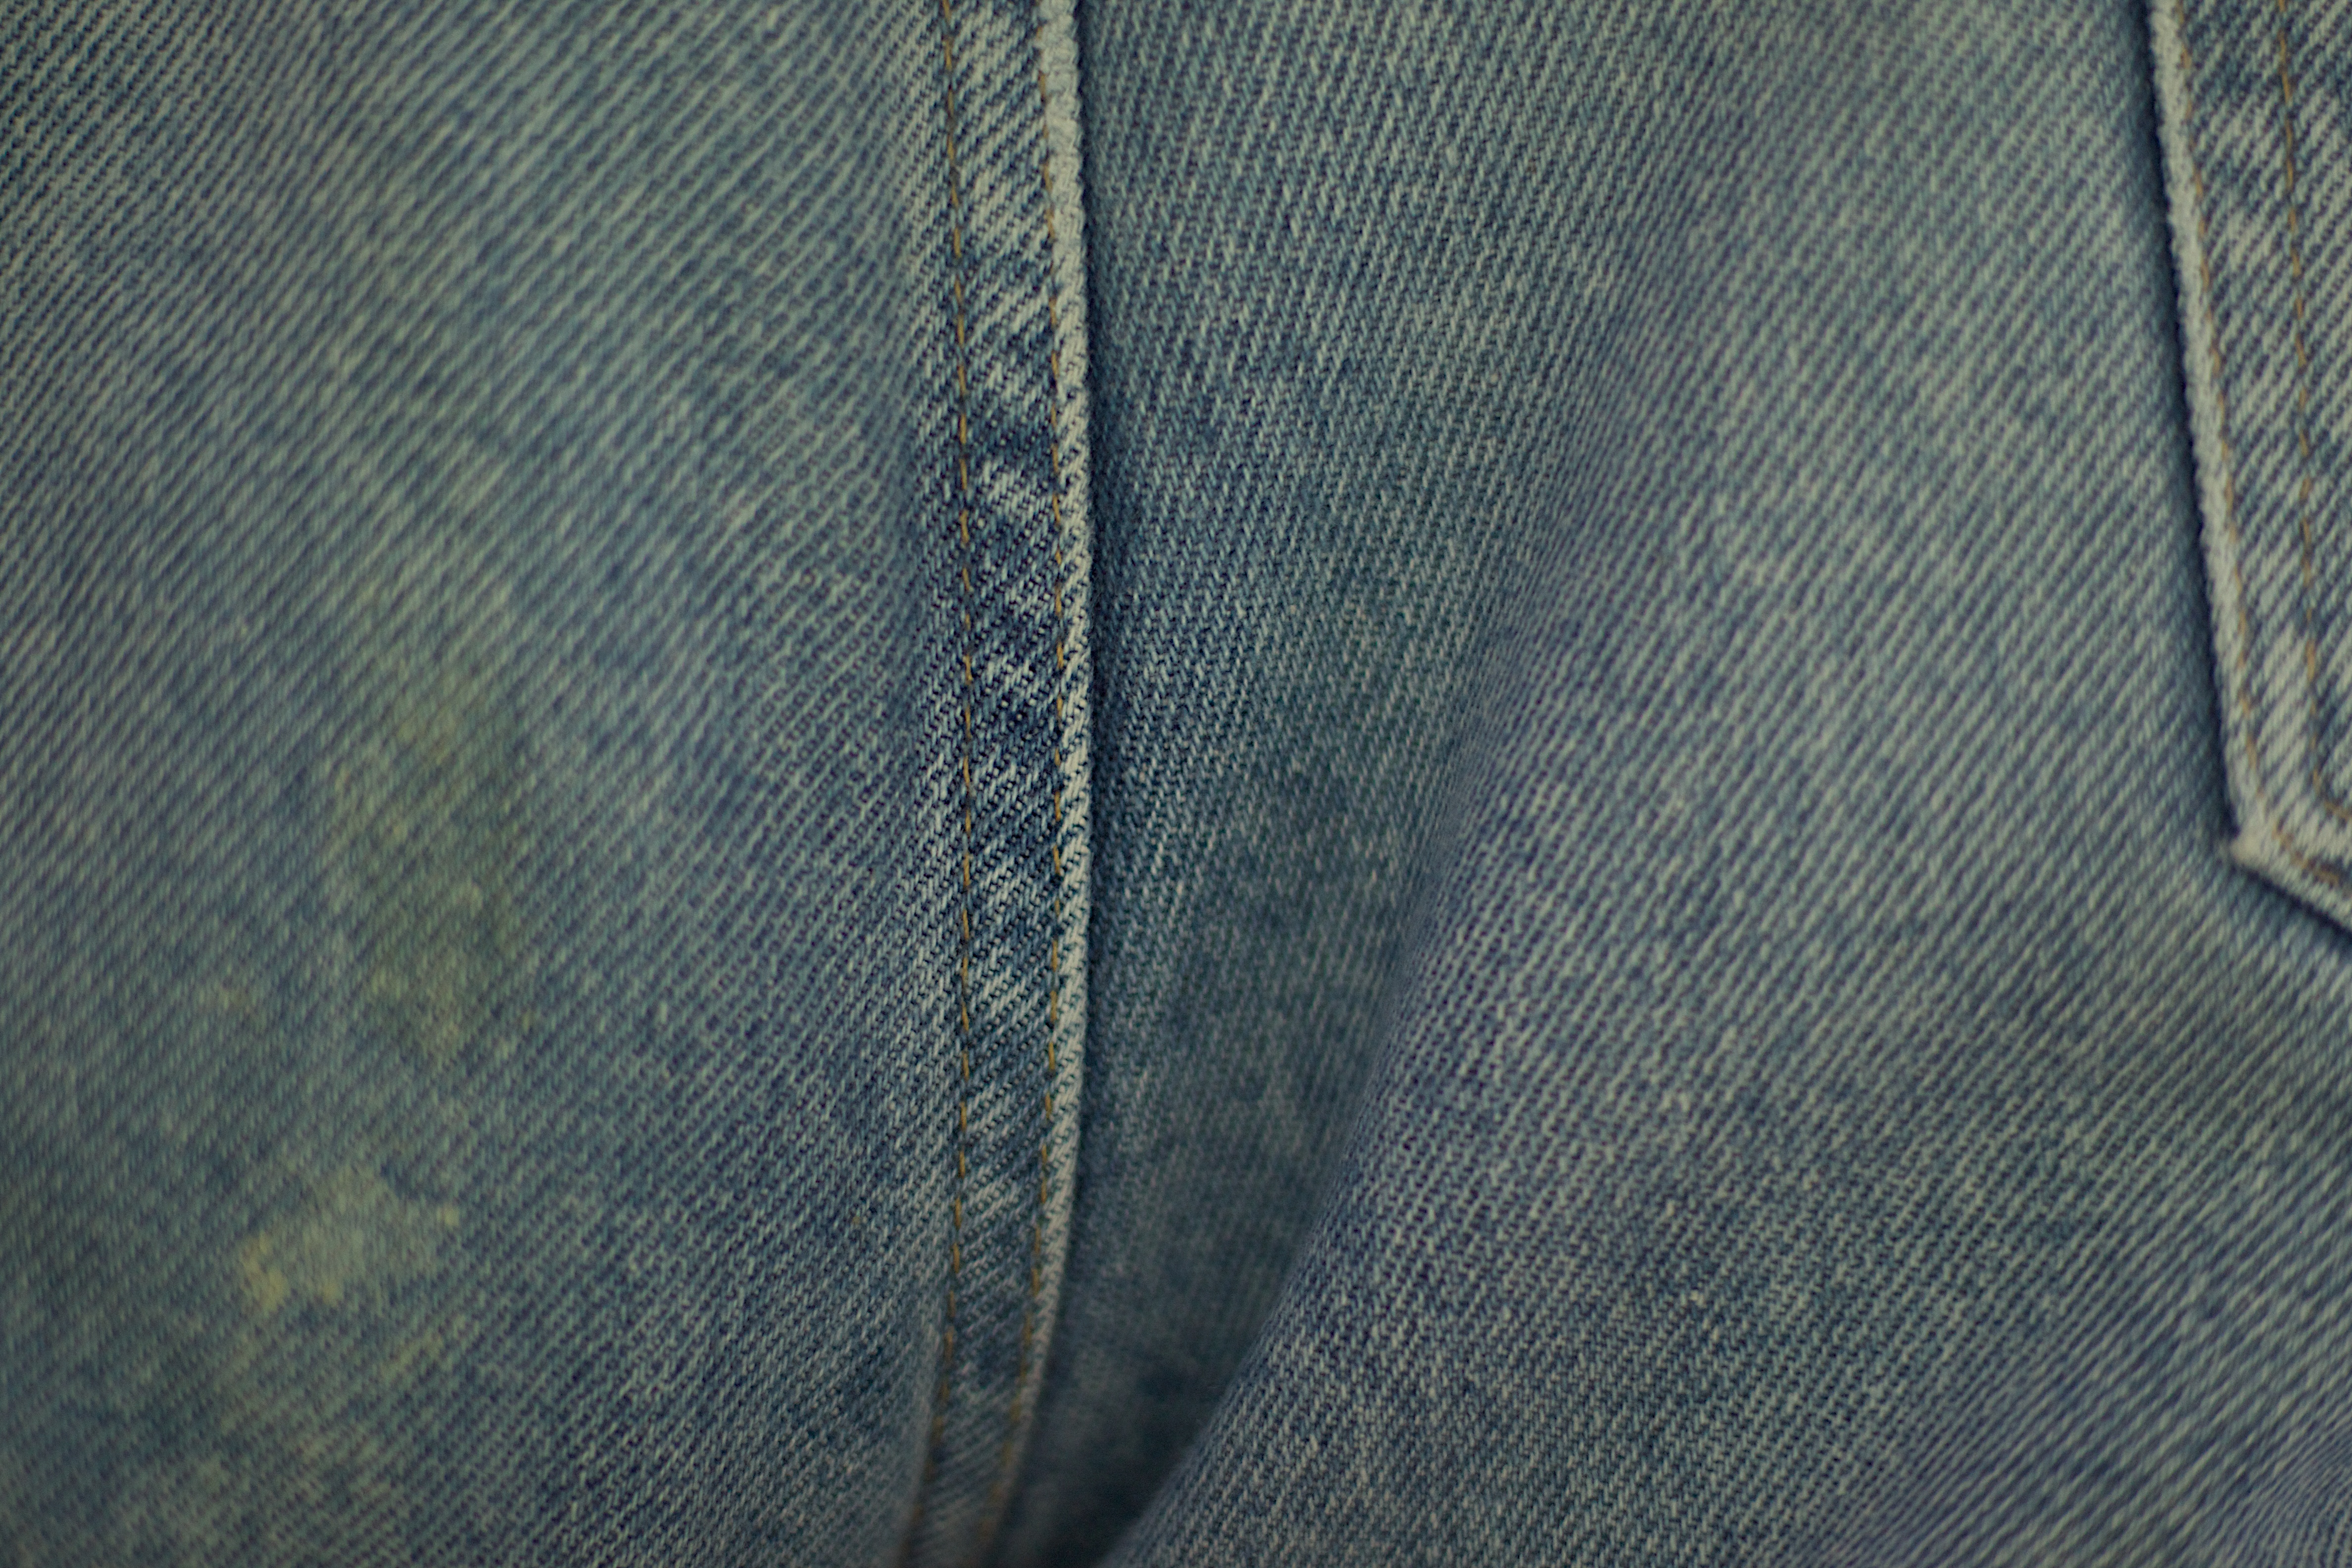
pattern, green, clothing, jacket, outerwear, wool, material, denim, textile, design, pocket